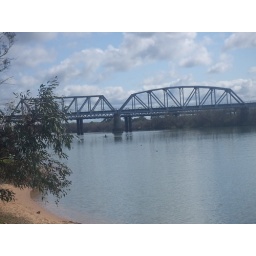
First bridge to span the great Murray River-Opened in 1879